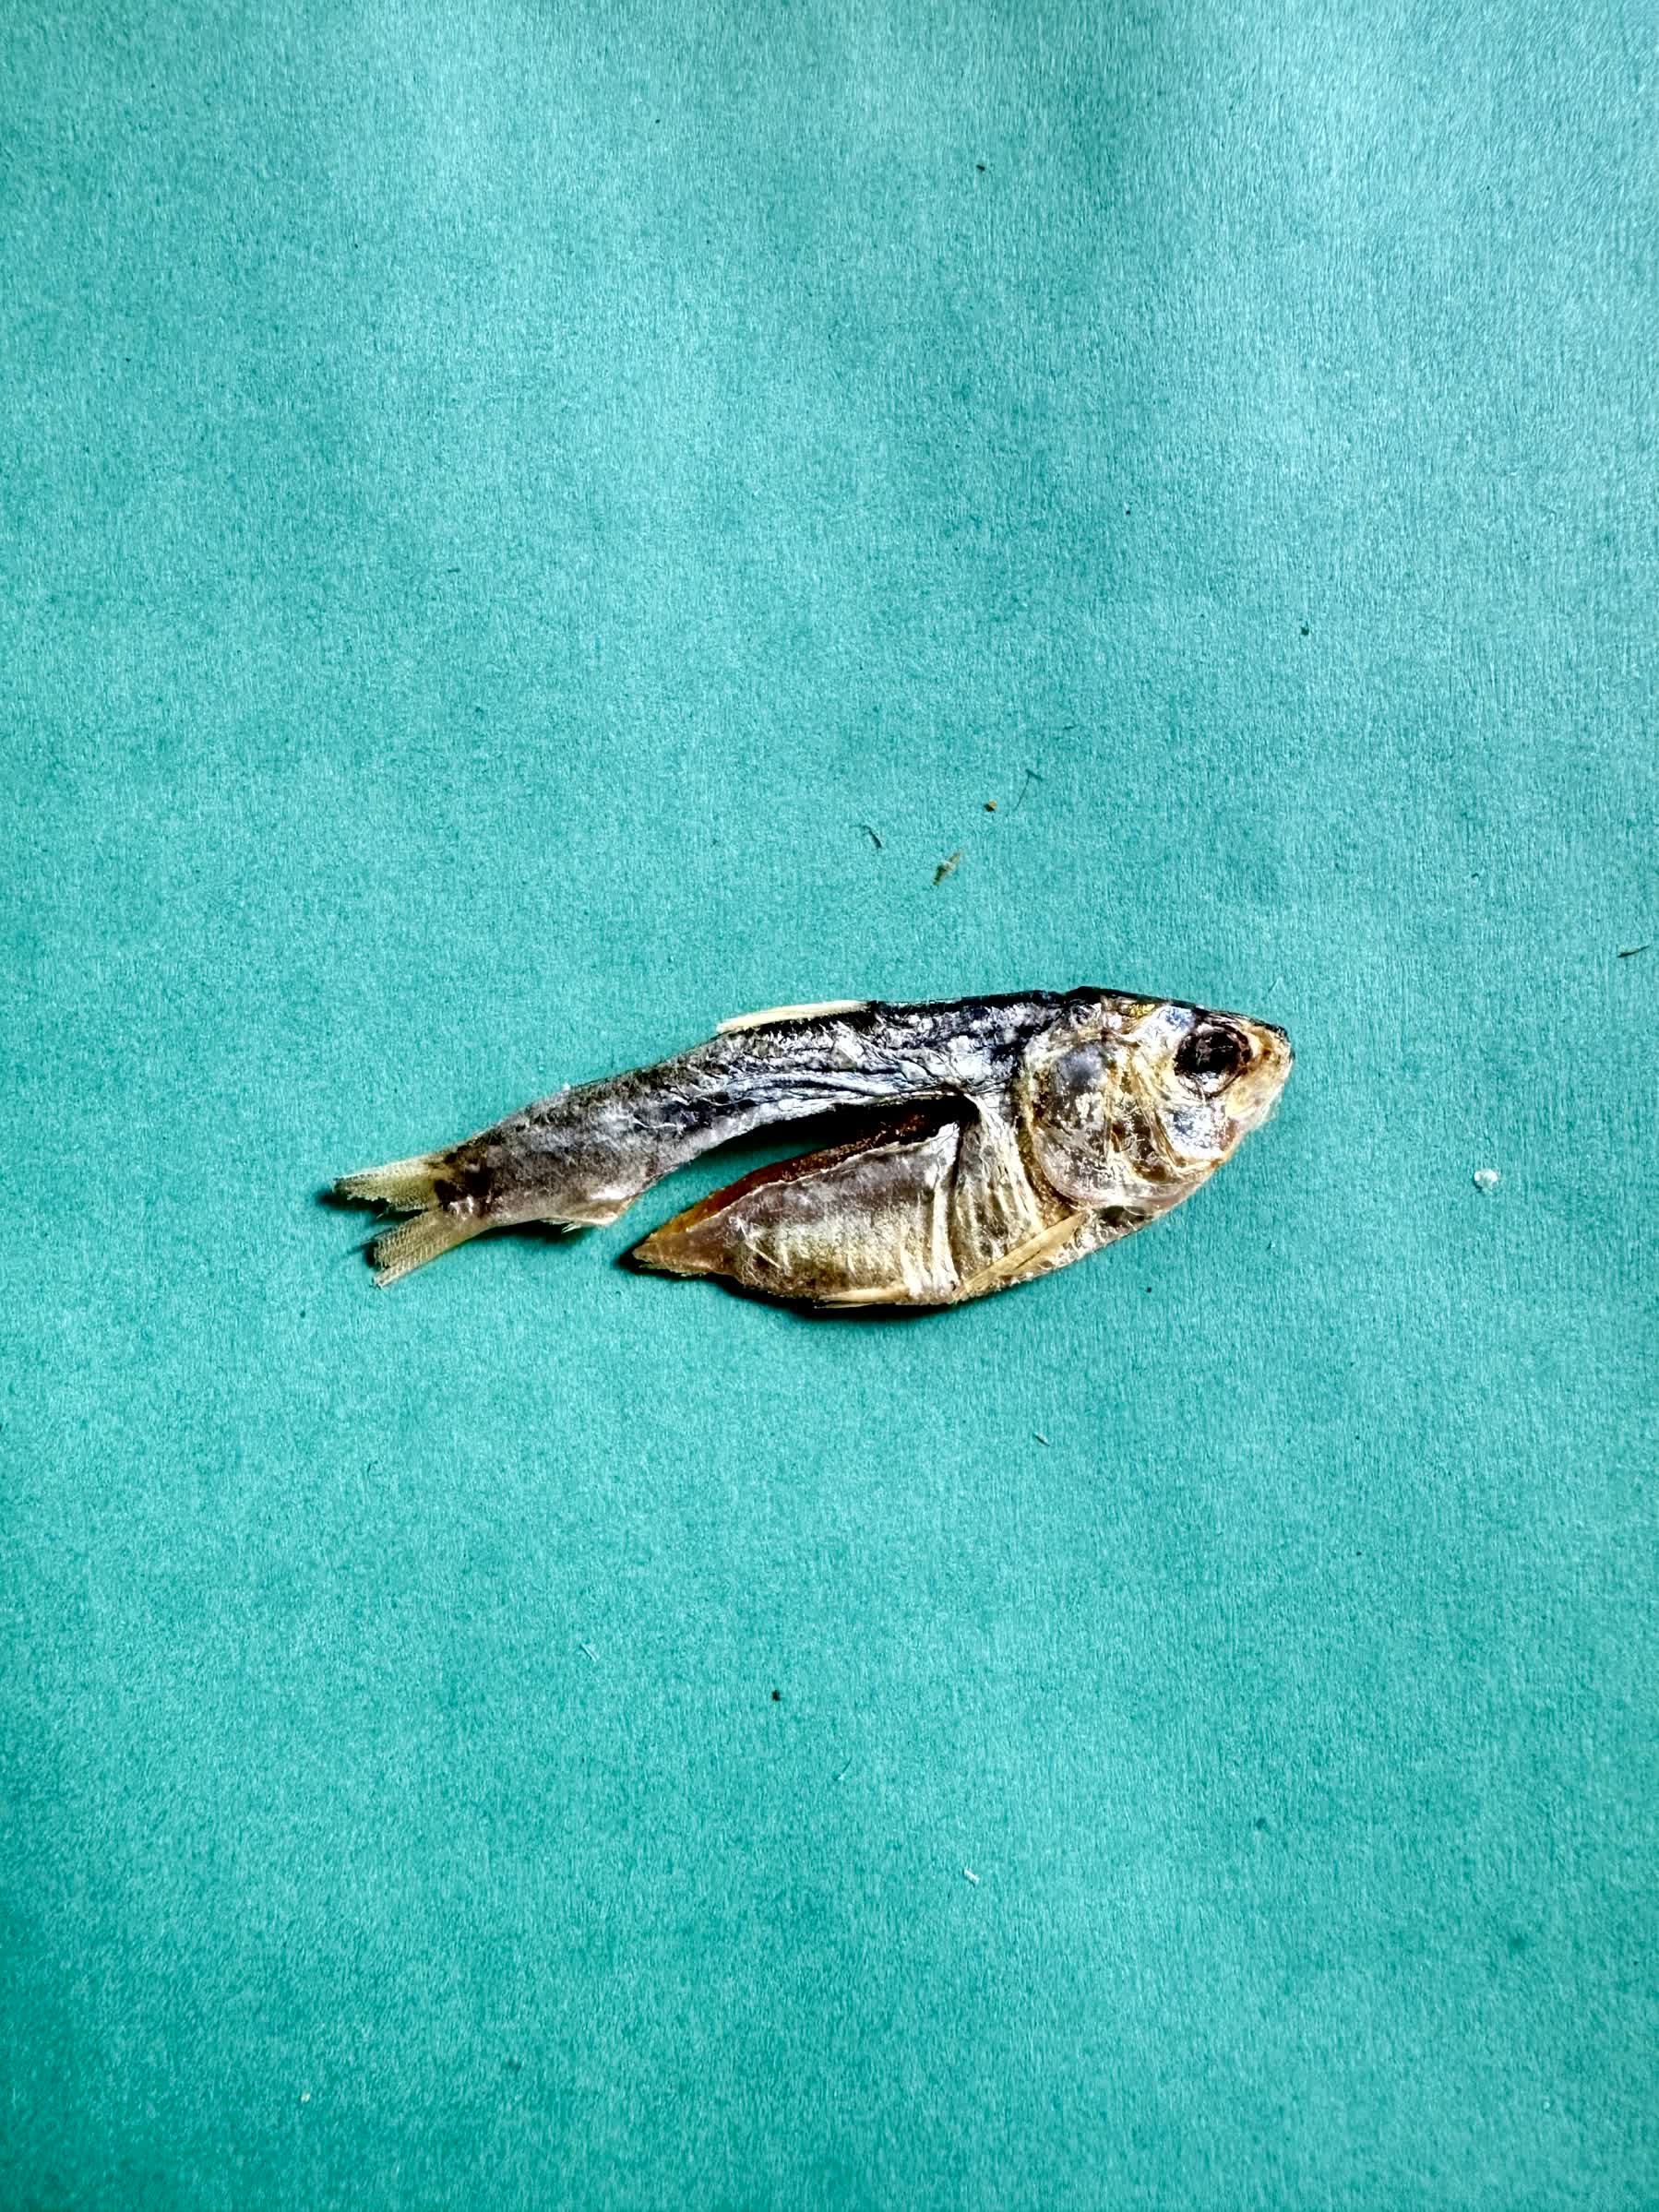
Species: Chapila